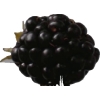
Label: blackberry